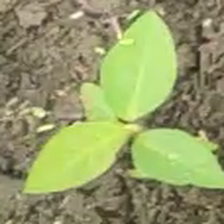
Weed species: Moti_dudhi(Euphorbia_geneculata_L)